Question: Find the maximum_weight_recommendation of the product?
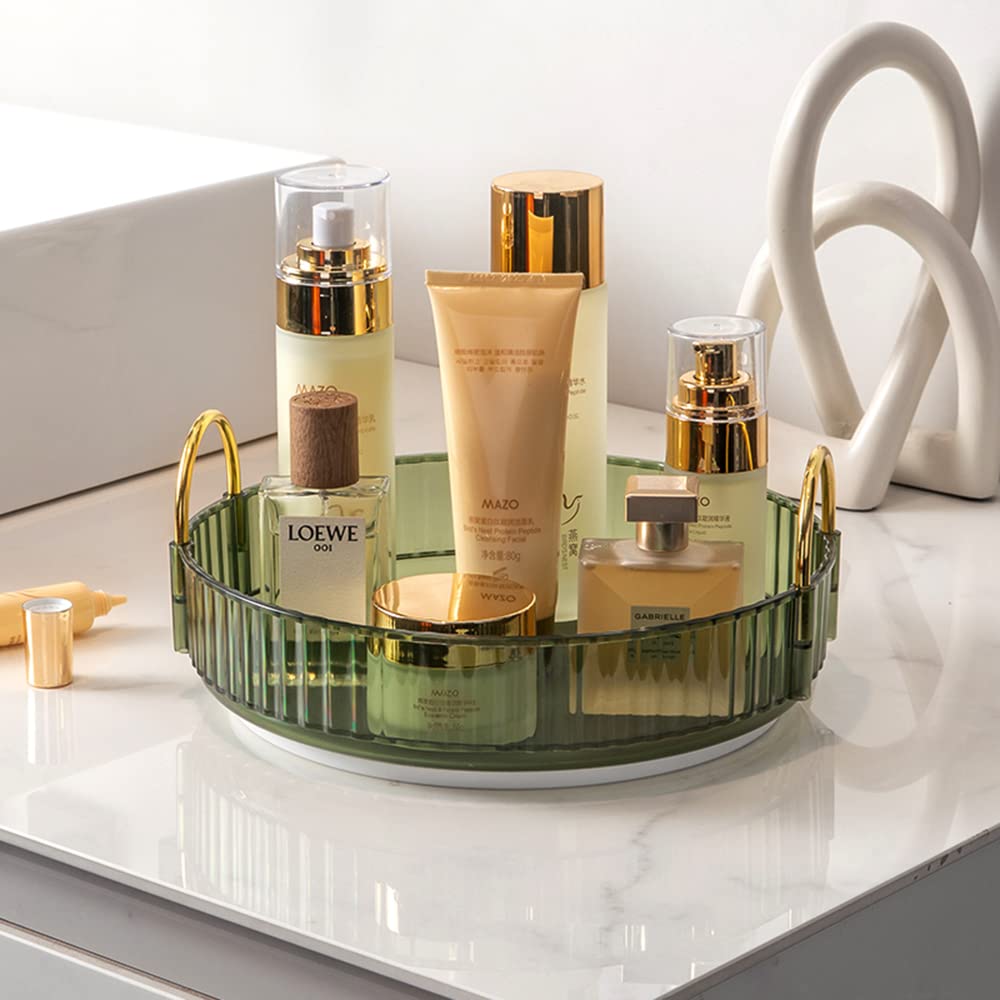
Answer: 80.0 gram